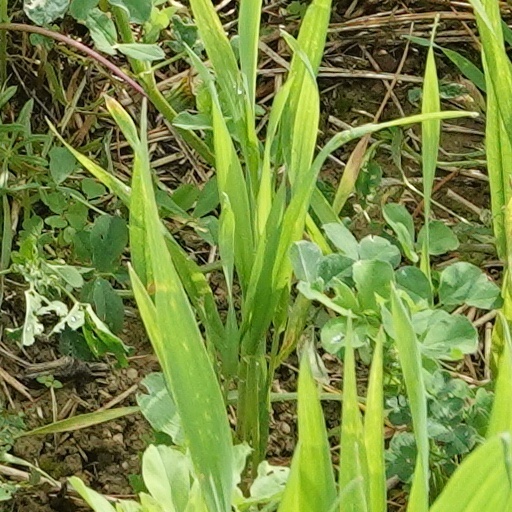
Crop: wheat